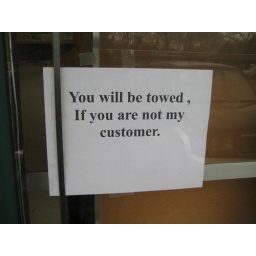
sign in the window of Tobacco Junction, Boston Post Road, Milford, CT